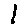
Label: 1